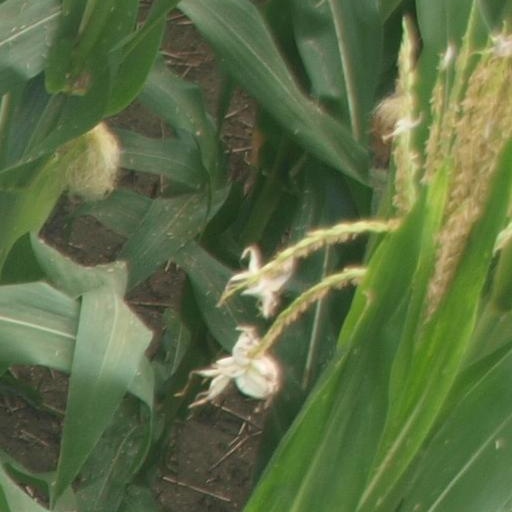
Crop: maize; corn